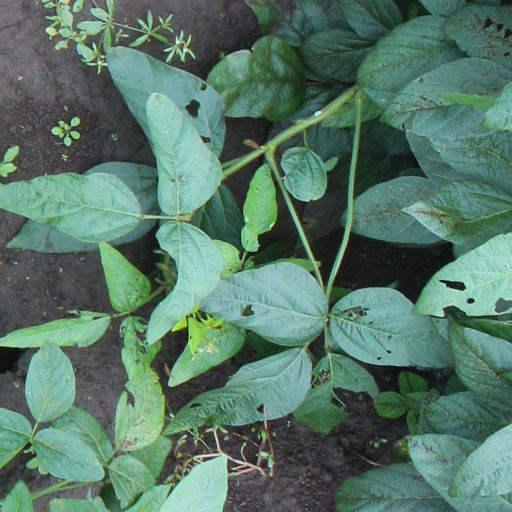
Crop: soybean